The Revenge of Shinobi (1989 video game)

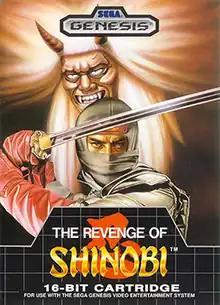
North American Sega Genesis cover art

The Revenge of Shinobi, released in Japan as is a hack-and-slash action video game developed and published by Sega in 1989. It was the first "Shinobi" game developed for the Sega Genesis, and was later released on the coin-operated version of that console, the Mega-Tech.